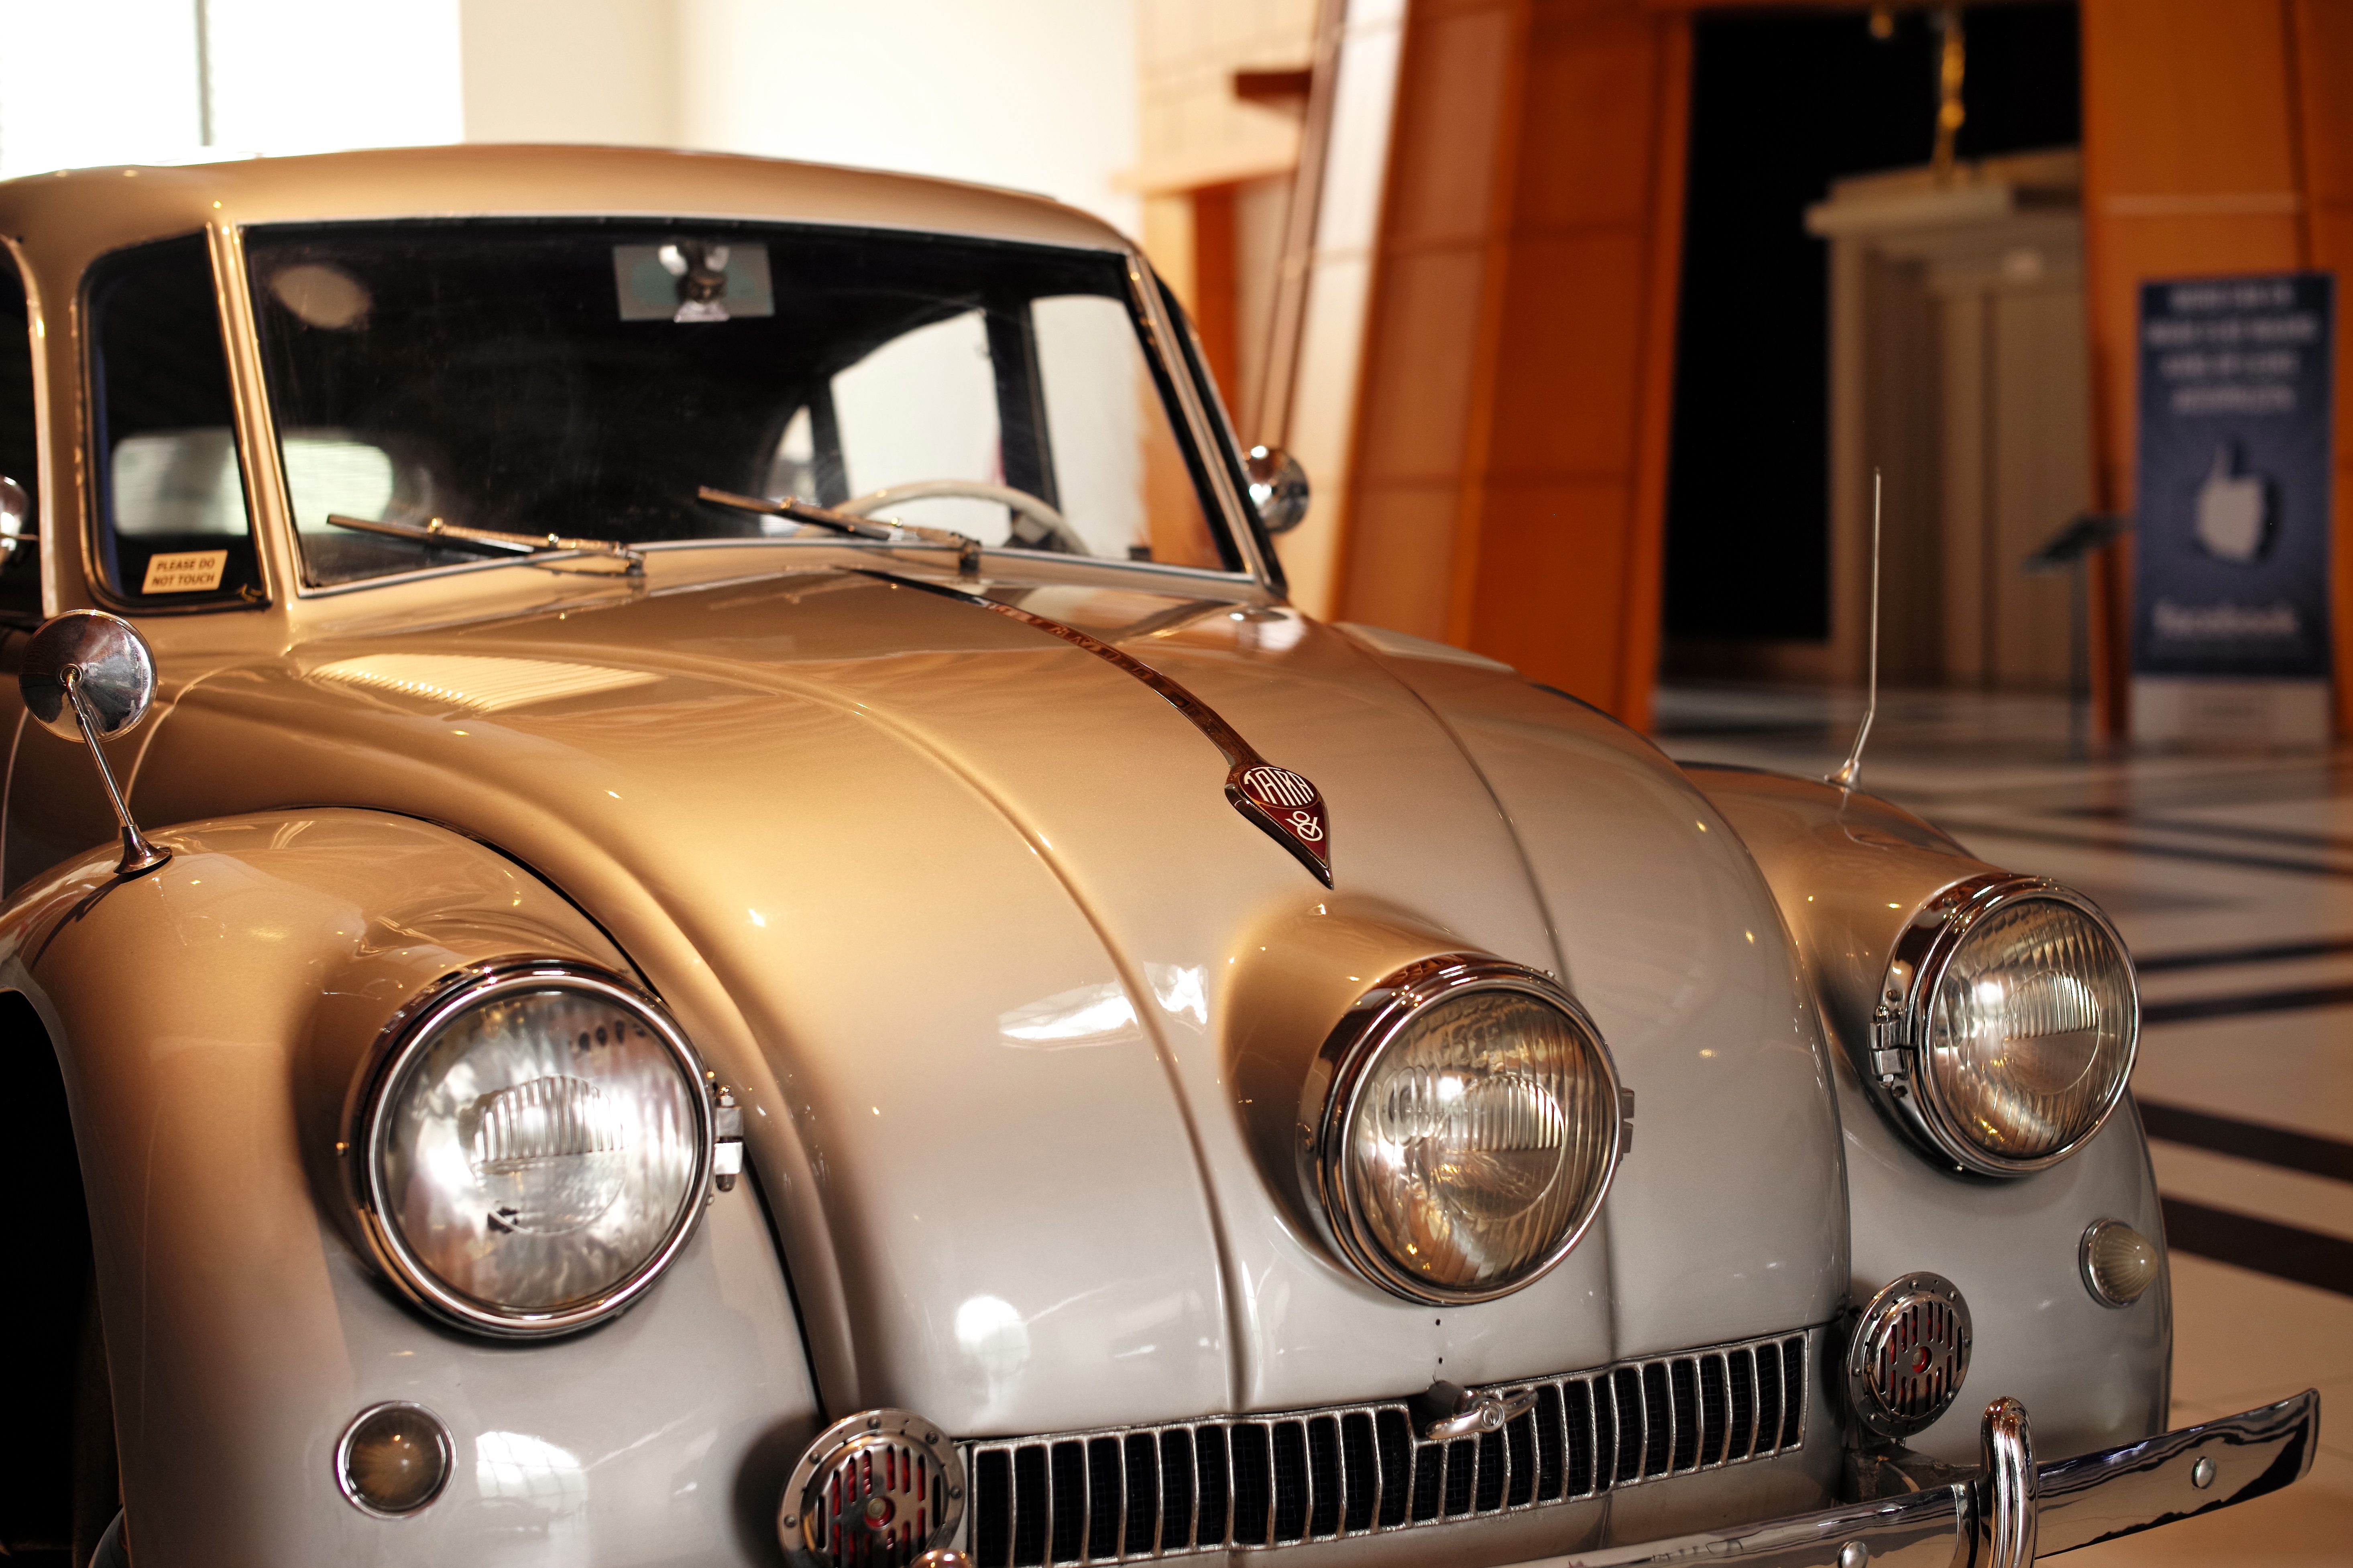
car, antique, europe, vehicle, museum, classic car, sports car, vintage car, hood, holland, hague, netherlands, headlights, design, silver, sedan, bonnet, tatra, classic, v8, czech, limousine, louwman, leicam, summilux50f14, typ240, artdeco, czechoslovak, antique car, land vehicle, automobile make, compact car, automotive design, mid size car, subcompact car